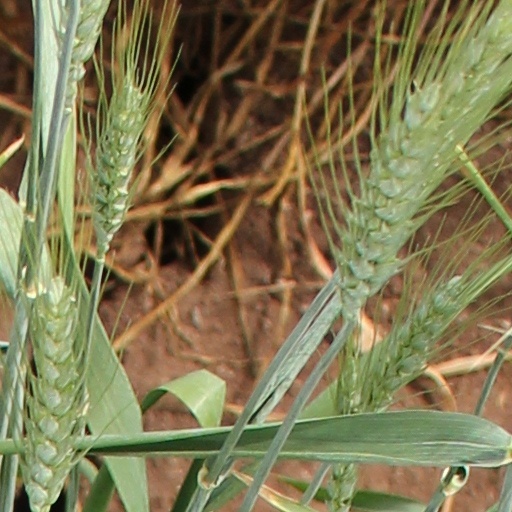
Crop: wheat